Besik Kharanauli

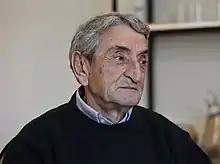
Kharanauli in 2018

Besik Kharanauli (born 11 November 1939, in Tianeti) is a Georgian poet and writer.